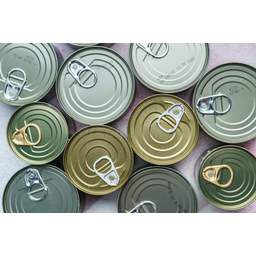
Label: metal